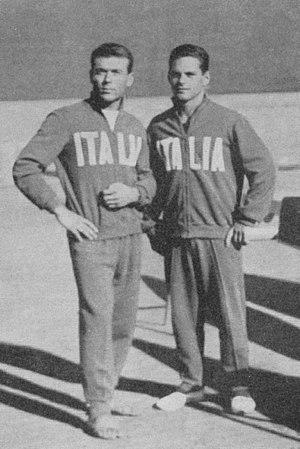
Aldo Dezi, né le 26 juin 1939 à Castel Gandolfo, est un céiste italien.